Meadowlands Rail Line

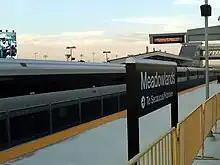
The rail line provides service to Secaucus Junction and Hoboken Terminal

The Meadowlands Sports Complex, which opened in 1976, was until 2009 accessible only via automobile or bus. The decision to build a rail line along the chosen route was a source of controversy. A portion of the line is a spur line connected via a new wye connection to the existing network. The line as built is a spur off the Pascack Valley Line, which travels further than if it had branched directly off the Bergen County Line. The decision to spend $6.2 million to acquire a right-of-way that travels through a federal Superfund site was also contentious.